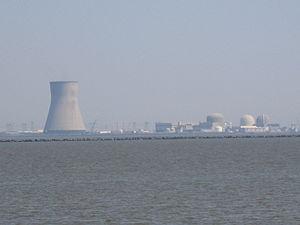
La centrale nucléaire de Salem est située près de Salem dans le sud du New Jersey aux États-Unis sur un terrain de 2,8 km².